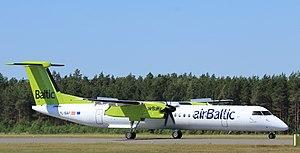
airBaltic est une compagnie aérienne lettonne à bas coûts, basée à Rīga.